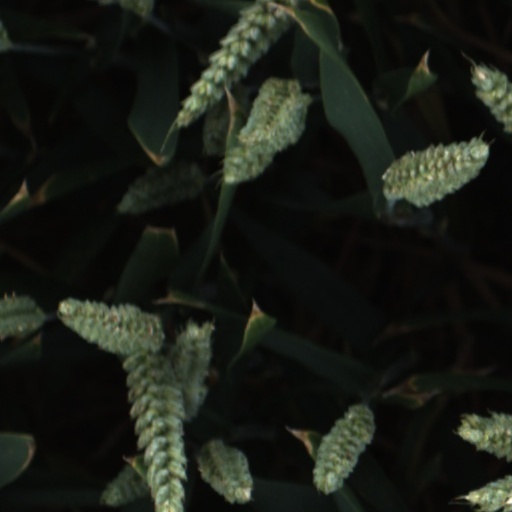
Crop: wheat